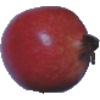
Label: Pomegranate 1